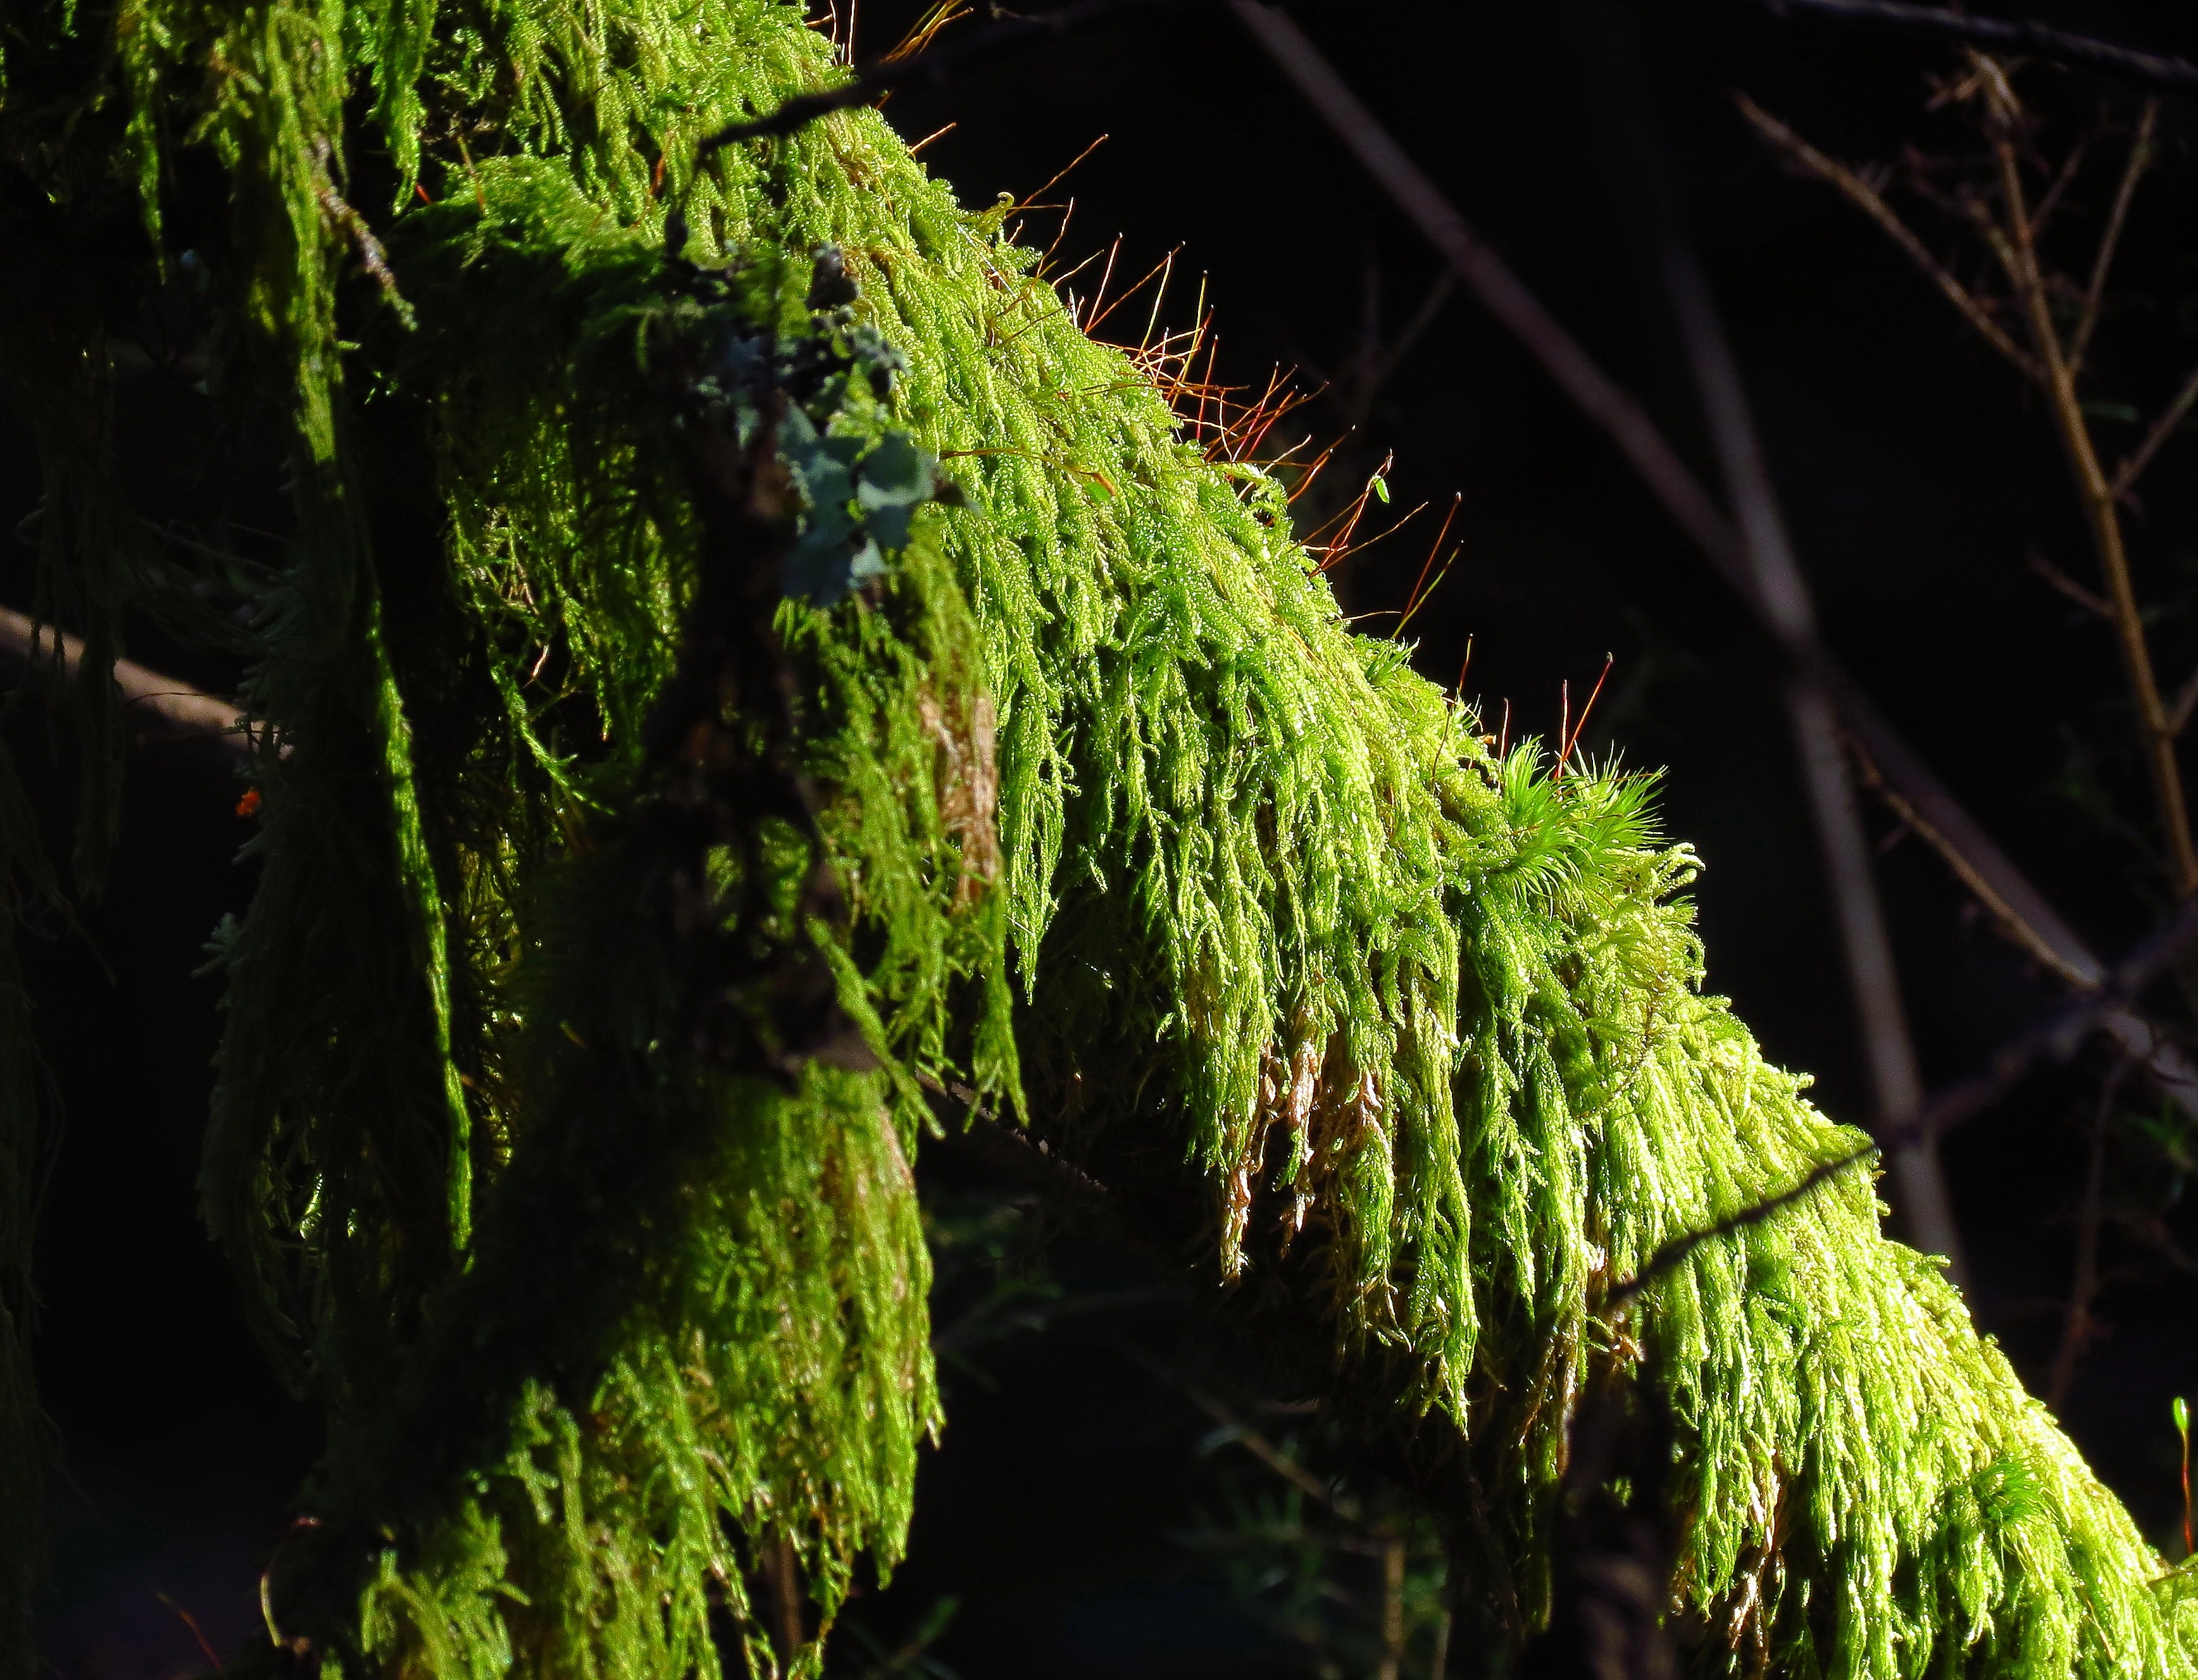
tree, nature, forest, branch, plant, leaf, flower, moss, green, jungle, autumn, botany, flora, fern, spruce, rainforest, naturaleza, woodland, habitat, ggl1, gaby1, varios, some, canonsx40hs, natural environment, woody plant, land plant, ferns and horsetails, non vascular land plant